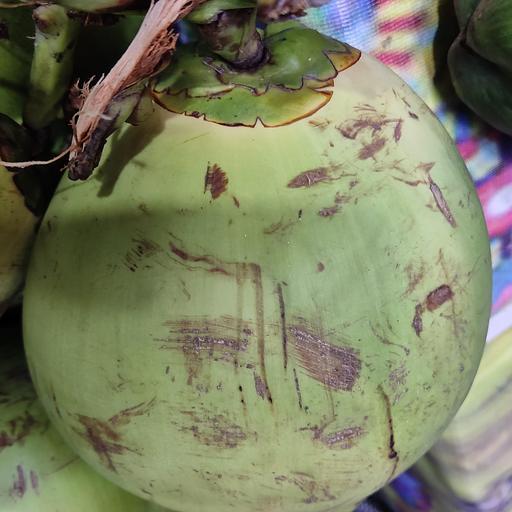
Crop type: Green Coconut